Battery cage

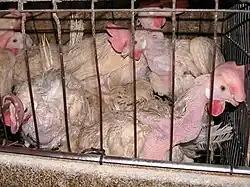
Battery cage

At approximately 16 weeks of age, pullets (hens which have not yet started to lay) are placed into cages. In countries with relevant legislation, floor space for battery cages ranges upwards from per bird. EU standards in 2003 called for at least per hen. In the US, the current recommendation by the United Egg Producers is per bird. The space available to each hen in a battery cage has often been described as less than the size of a sheet of A4 paper. Other people have commented that a typical cage is about the size of a filing cabinet drawer and holds eight to ten hens.